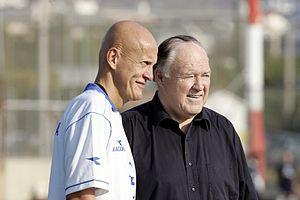
Urbain Braems est un footballeur et entraîneur belge né le 10 novembre 1933.